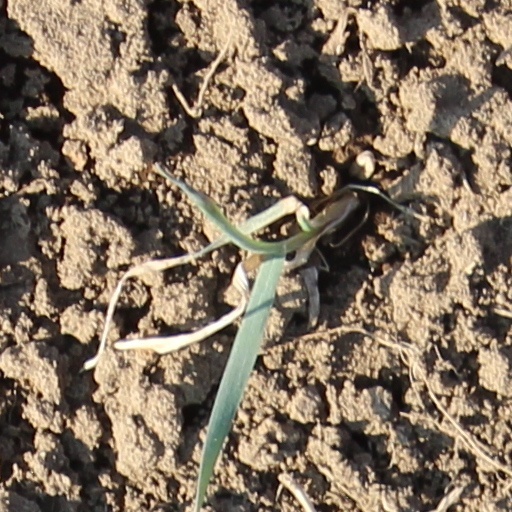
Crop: wheat